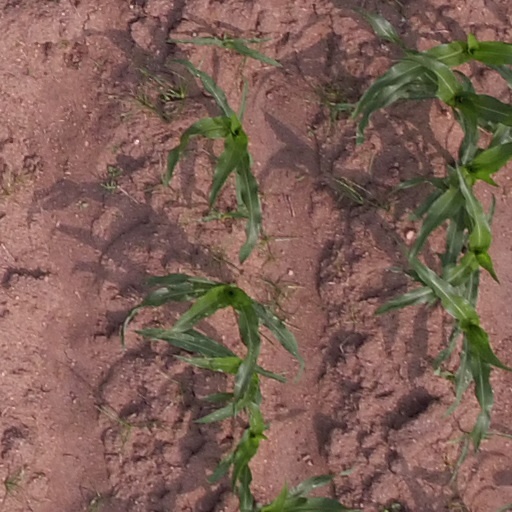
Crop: maize; corn